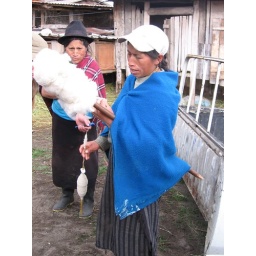
Village stay in the Santa Anita mountain community at the base of Volcan Chimborazo